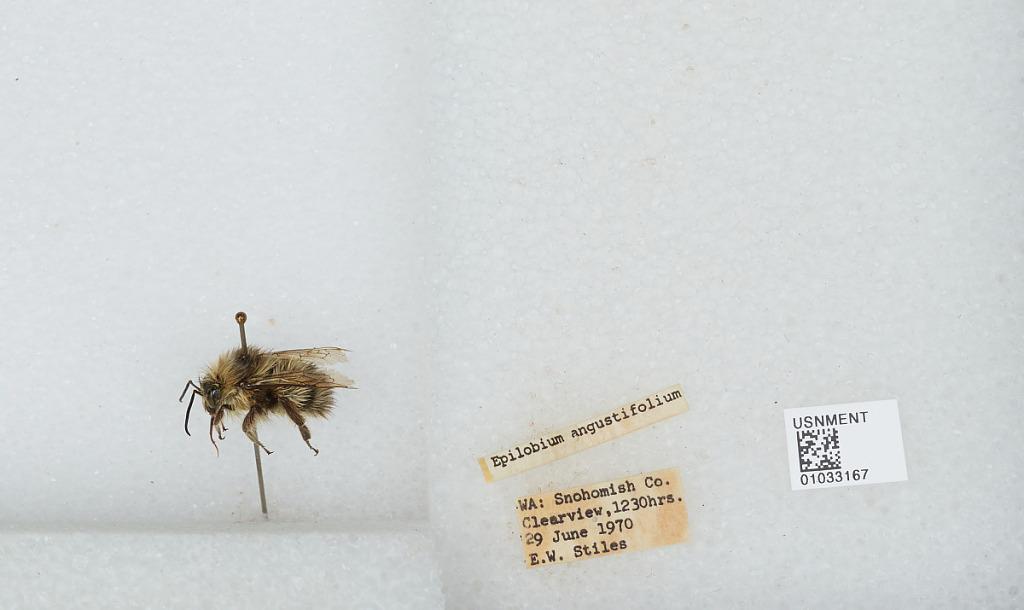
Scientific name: Bombus (Pyrobombus) sitkensis Nylander
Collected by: E. Stiles
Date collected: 1970-6-29
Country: United States
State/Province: Washington
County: Snohomish
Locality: Clearview
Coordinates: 47.8292, -122.145